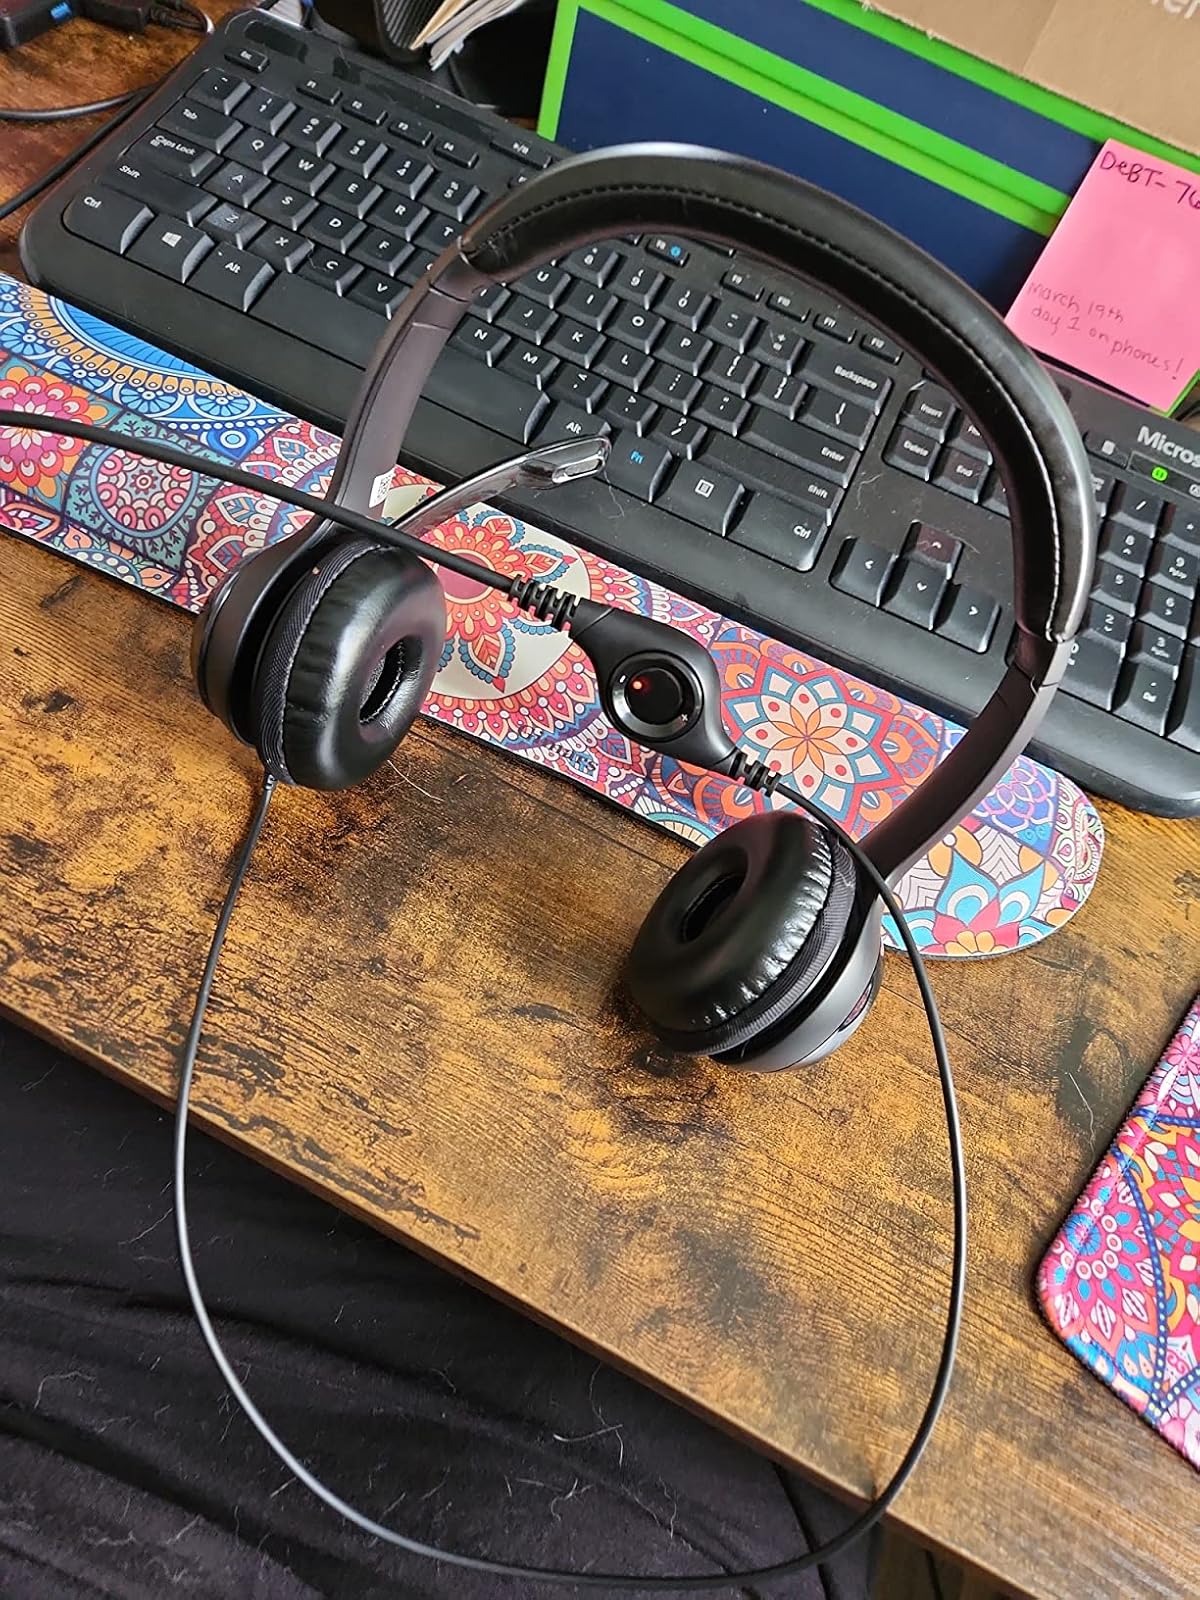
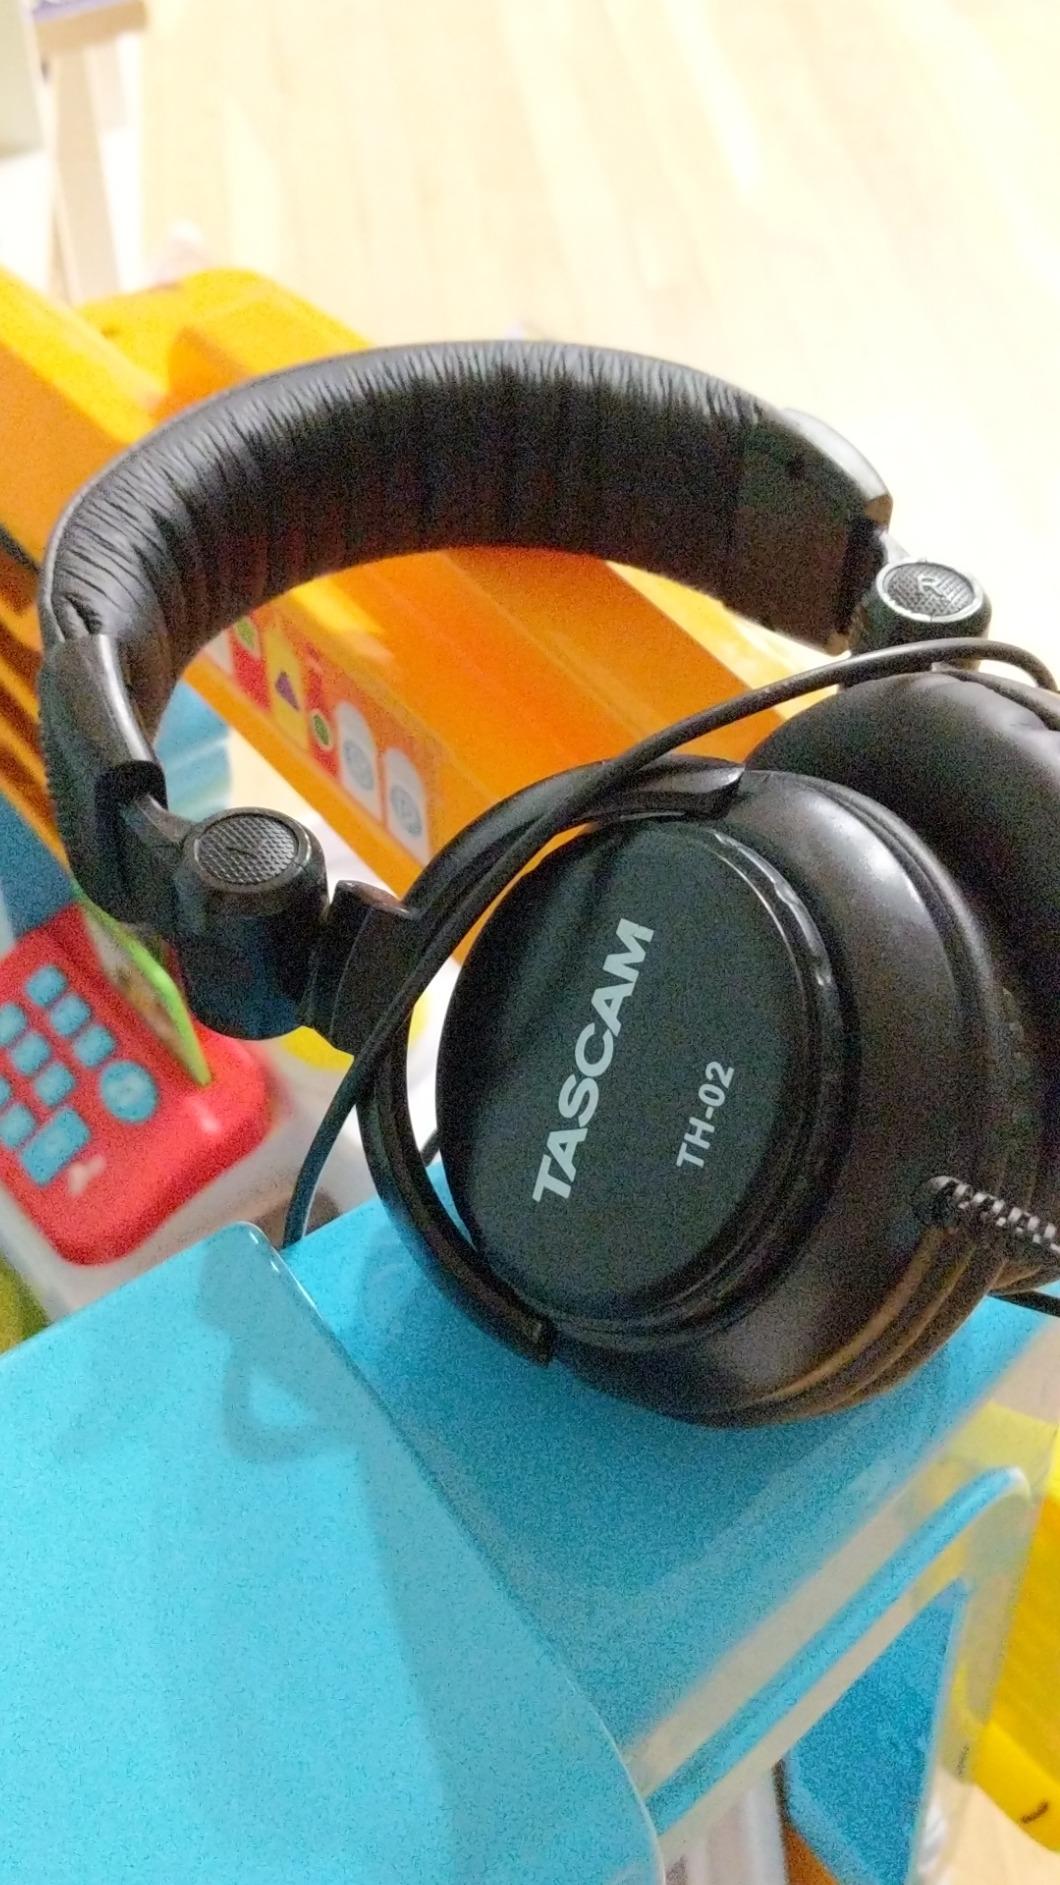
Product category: headphones
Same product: no